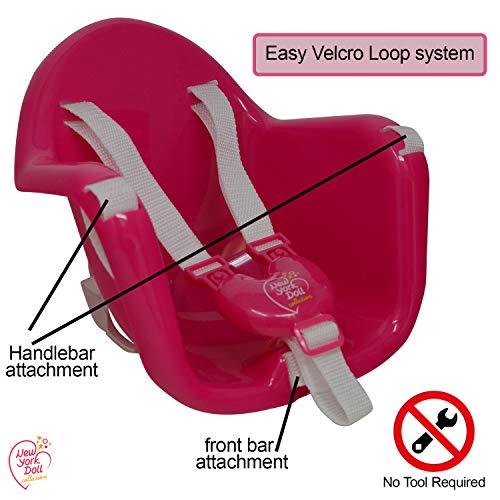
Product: Doll Bike Seat Carrier for Baby Dolls & American Girl Dolls with Doll Helmet & Stickers. No Tools Required Bicycle & Scooters Seat Accessories for Dolls
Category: Toys & Games | Dolls & Accessories | Dolls
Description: No tools - doll bike seat fits on any girl bike or kids scooter simple hook and loop Velcro closure.
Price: $16.99
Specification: ProductDimensions:9x8x7inches|ItemWeight:15.2ounces|ShippingWeight:15.2ounces(Viewshippingratesandpolicies)|ASIN:B081ZFL3KY|Manufacturerrecommendedage:24month-2years